Sigma Pi

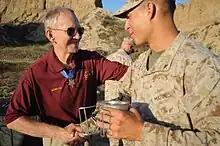
Medal of Honor Recipient Brother Major General James Livingston meeting with troops

Sigma Pi, like many social fraternities, limits membership to men only. Requirements can vary by campus, depending on the rules of the university or college and the standards dictated by the campus Interfraternity Council. Generally Sigma Pi requires members to be in good academic standing and be active in the campus community. Potential members meet the brothers of a chapter during a process called rush. Following rush, the chapter convenes and votes on potential new members. With a favorable vote by the entire chapter, a potential new member will be offered a bid to join the local Sigma Pi chapter. If accepted, the man begins his pledgeship. Sigma Pi defines a pledge as "a man who has assented to become a member and who has been elected to membership but has not yet been initiated."